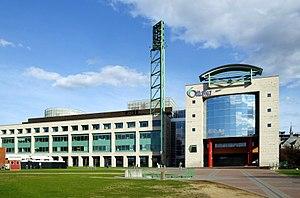
L'hôtel de ville d’Ottawa.